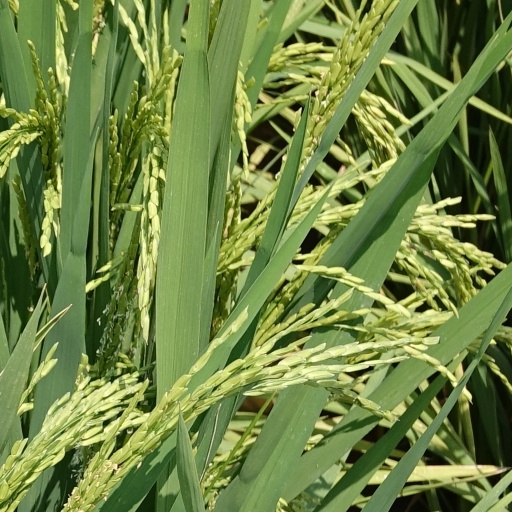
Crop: rice